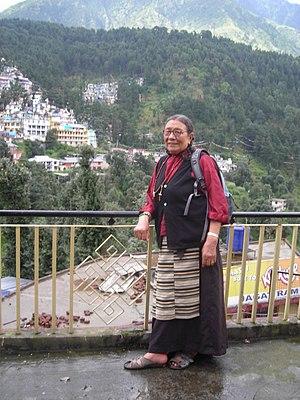
Adhe Tapontsang, dite Ama Adhe, est née en 1932 dans le village de Ghortsa et morte le 3 août 2020 à Dharamsala.